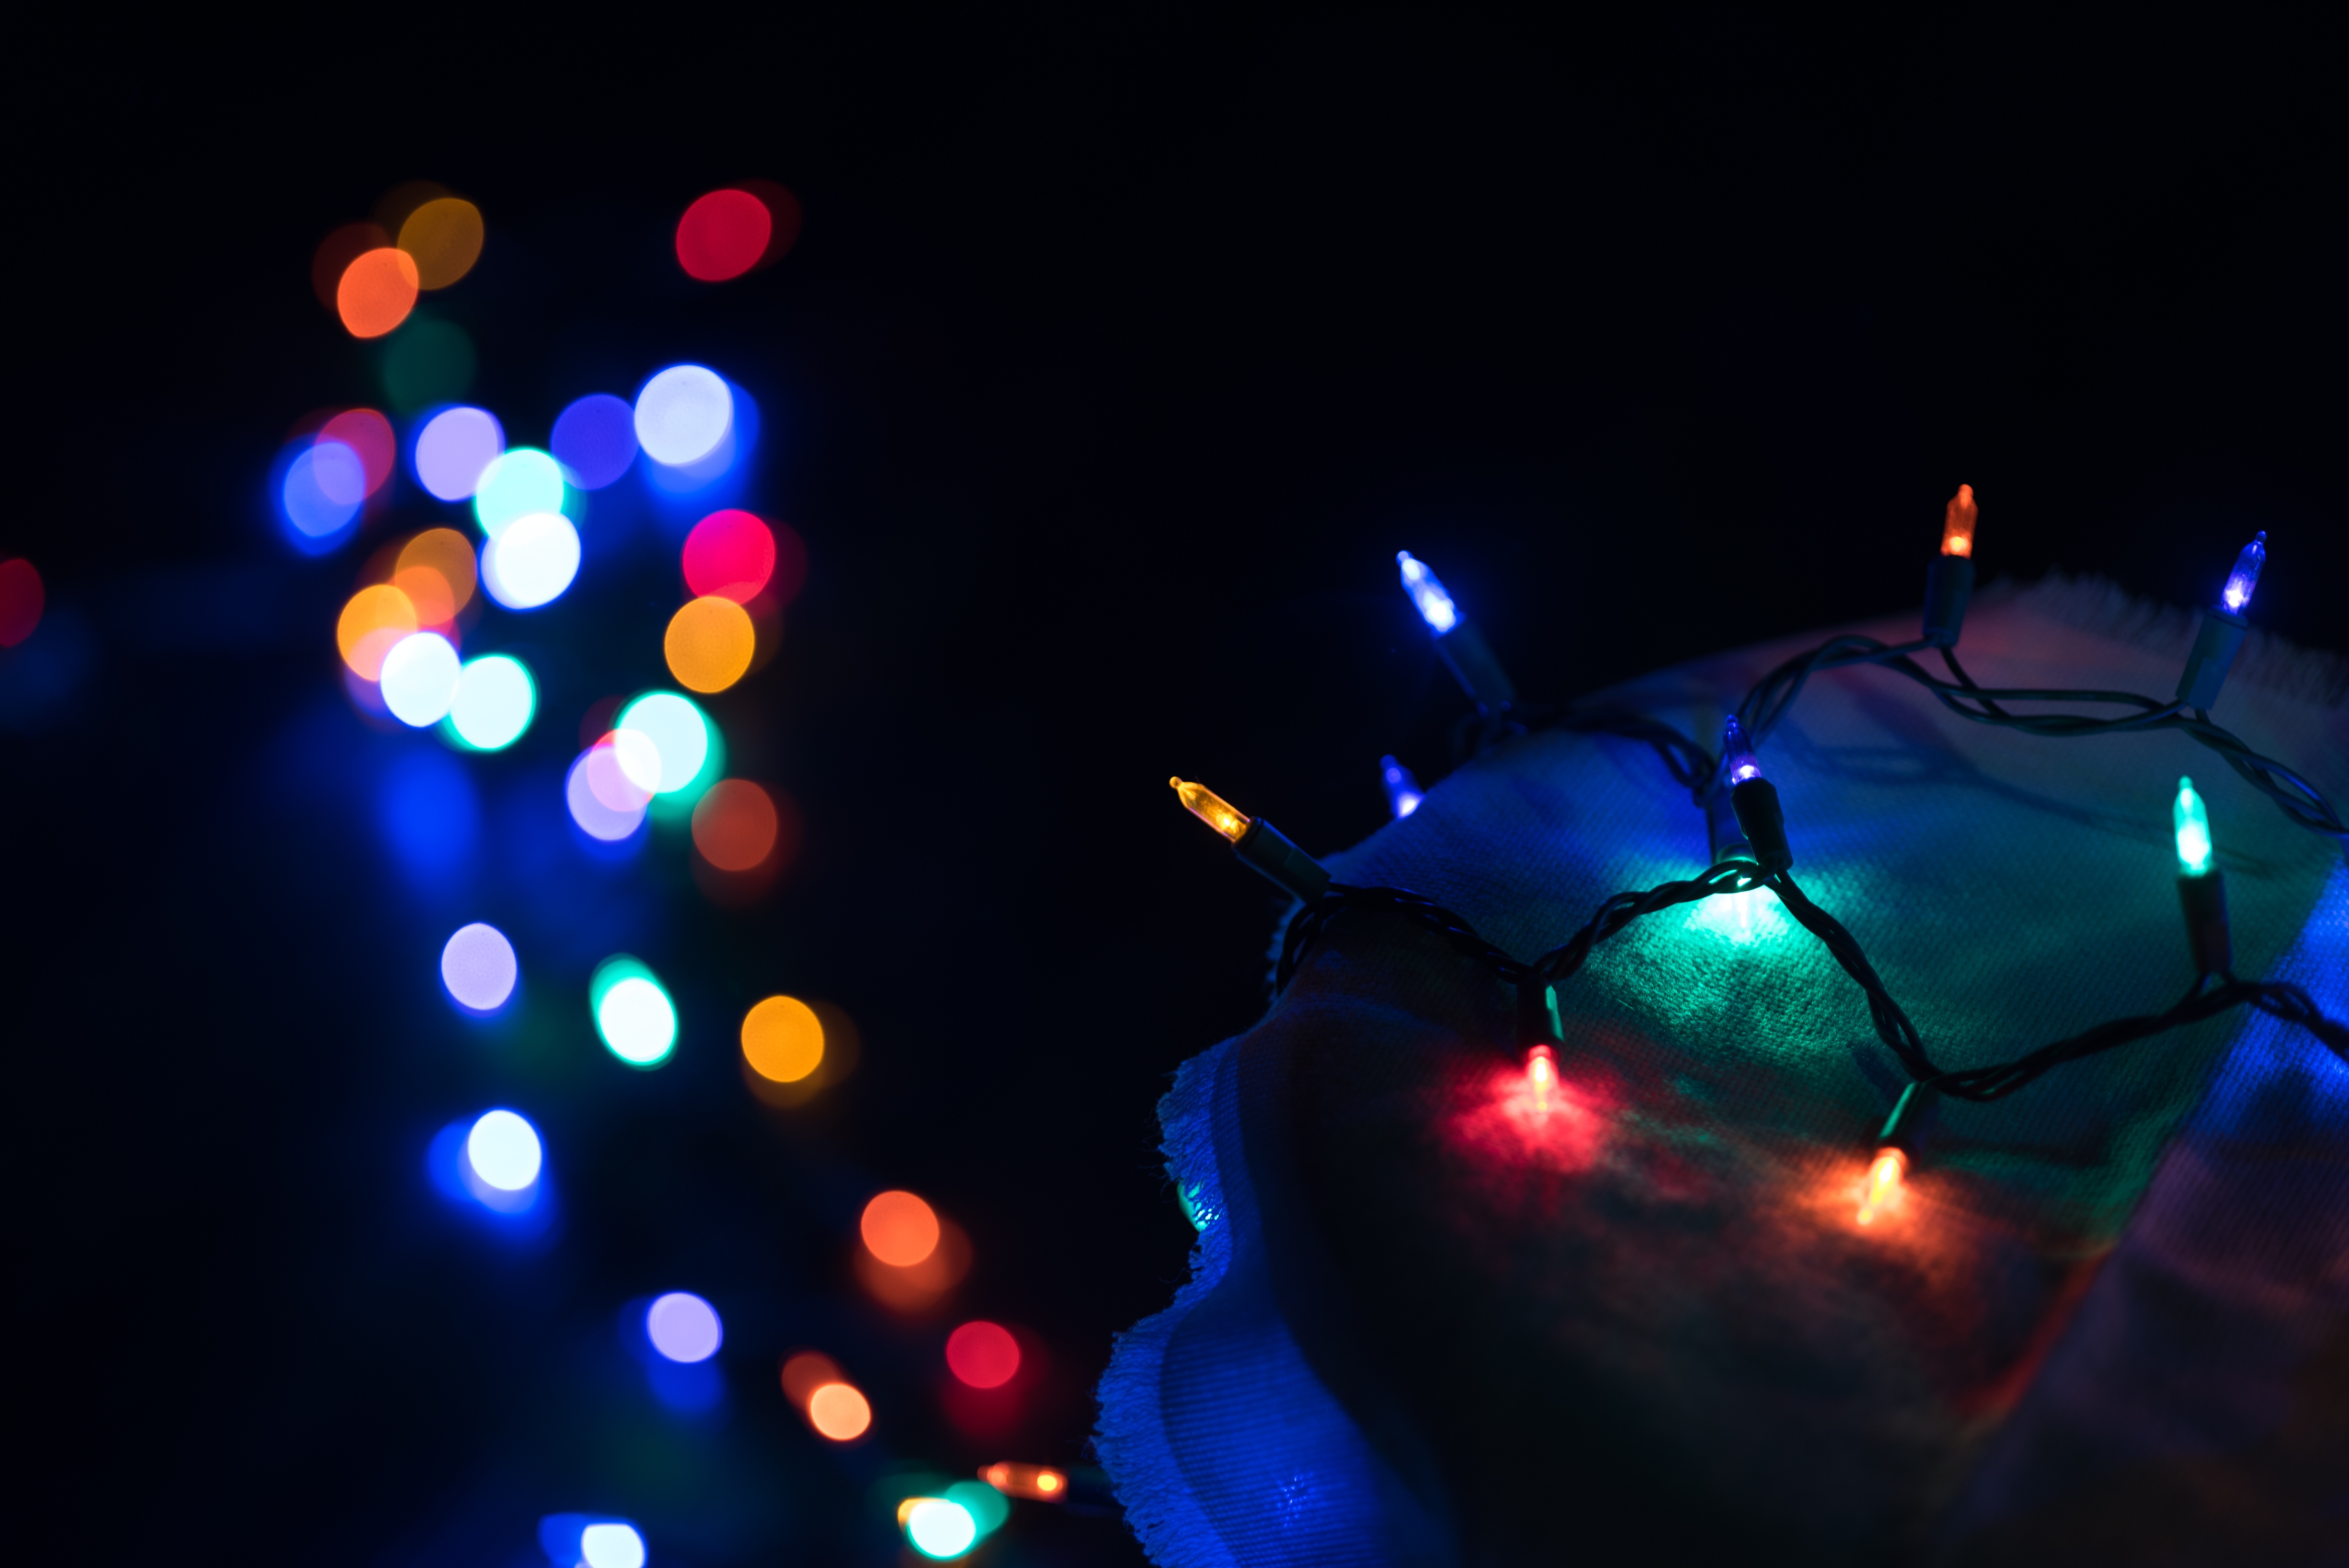
light, night, color, darkness, blue, lighting, circle, christmas decoration, christmas lights